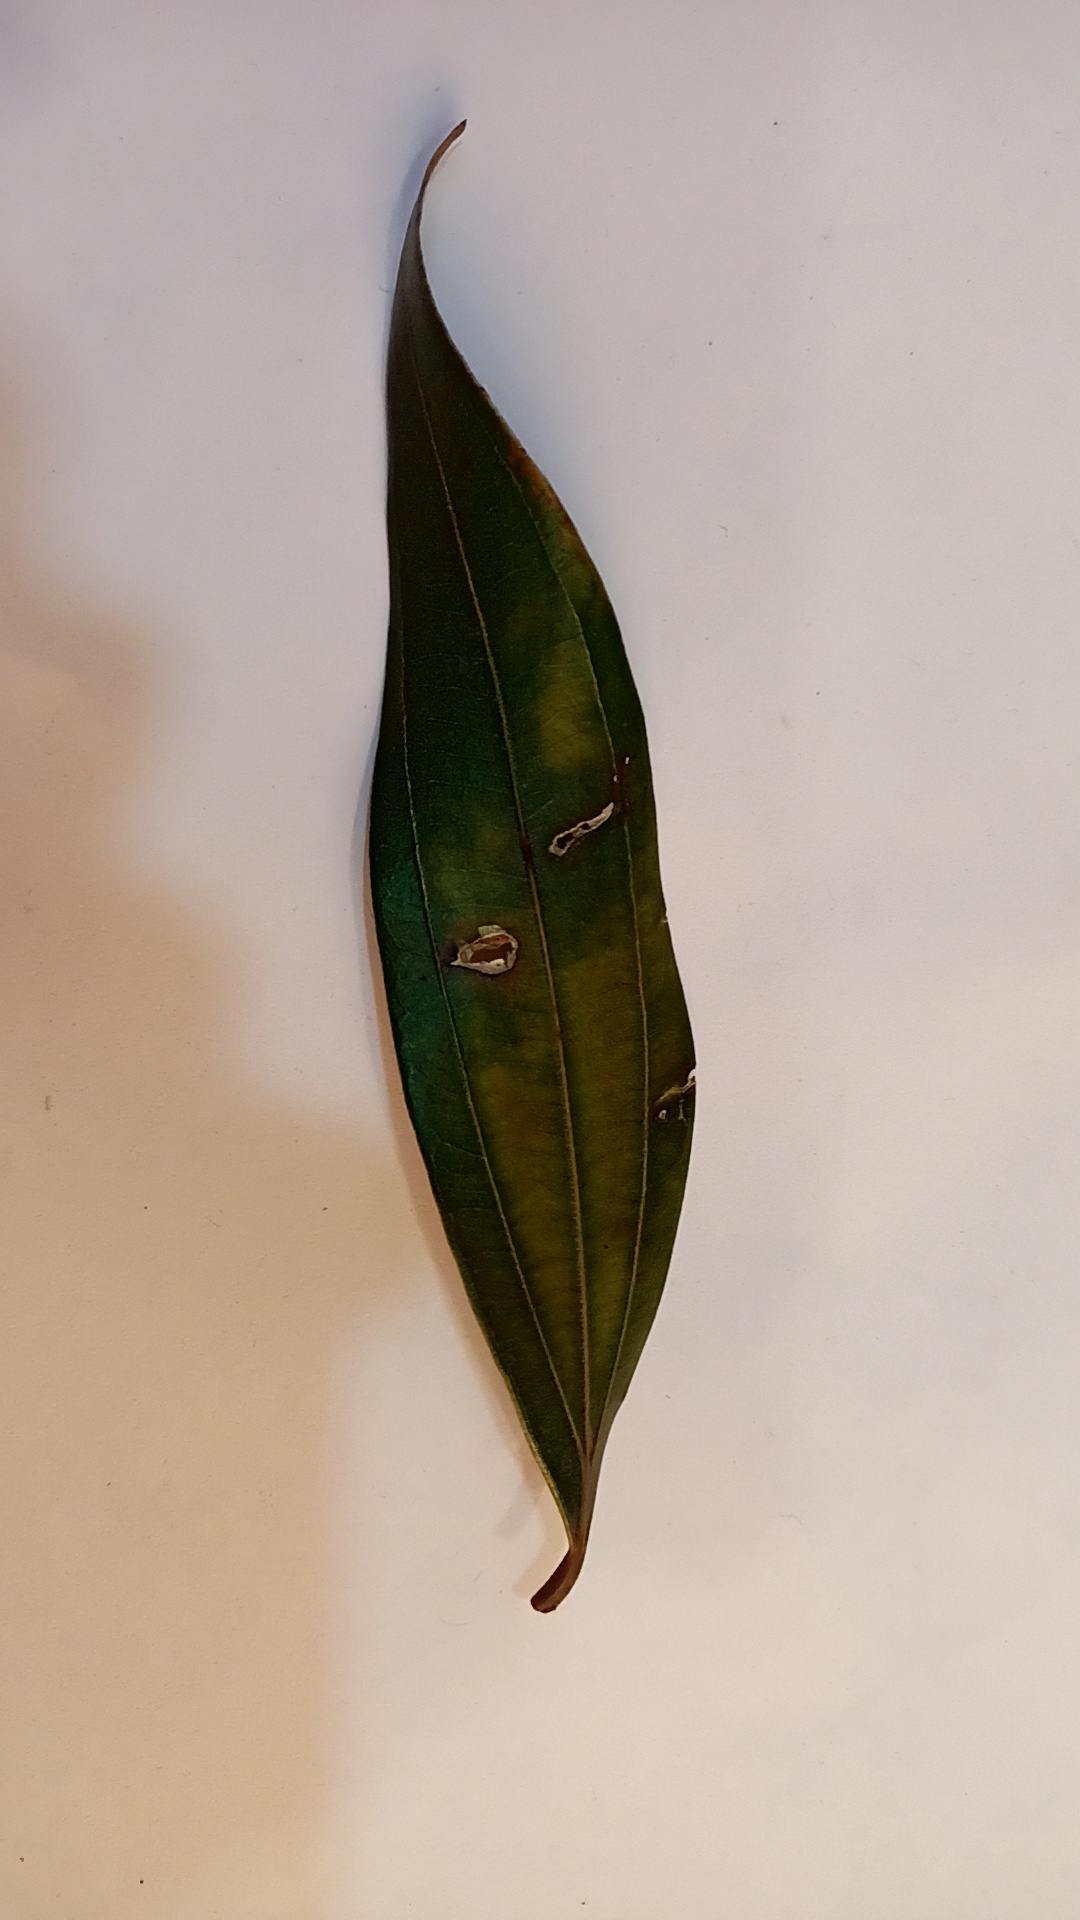
Label: Disease